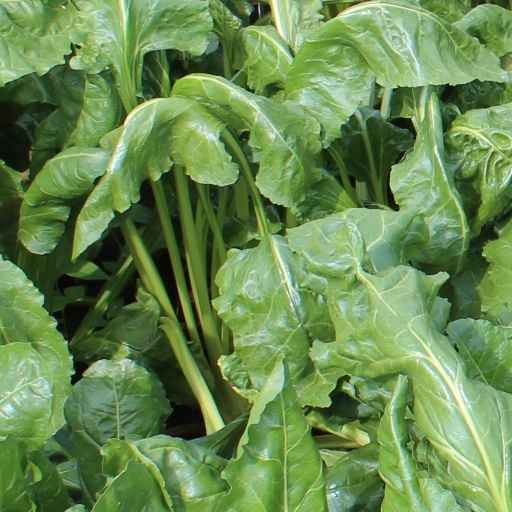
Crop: sugar beet